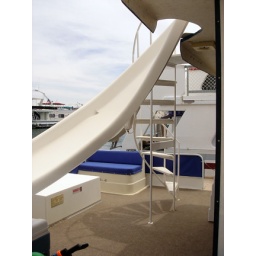
From top deck, a wet slide drops swimmers into water beside boat